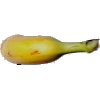
Label: banana_lady_finger